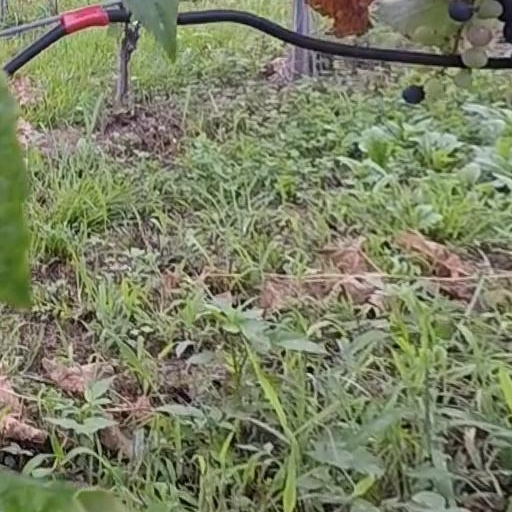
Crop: grape